Westsächsische Hochschule Zwickau

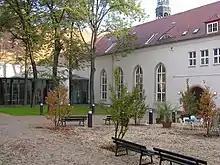
Auditorium of the University of Applied Sciences Zwickau, built on the area of a former monastery

Following the motto "Technology, Economics and Quality of Life" the university is organised into eight faculties: